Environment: real
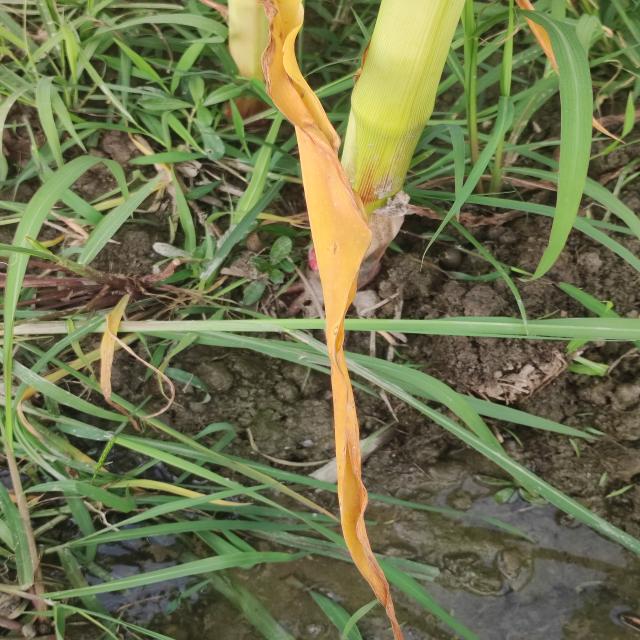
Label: nitrogen_deficiency